Helsinki

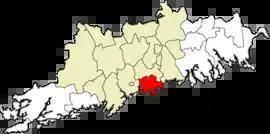

Helsinki is the capital and most populous city in Finland. It is on the shore of the Gulf of Finland and is the seat of southern Finland's Uusimaa region. About people live in the municipality, with million in the capital region and million in the metropolitan area. As the most populous urban area in Finland, it is the country's most significant centre for politics, education, finance, culture, and research. Helsinki is north of Tallinn, Estonia, east of Stockholm, Sweden, and west of Saint Petersburg, Russia.